Aimone Duce

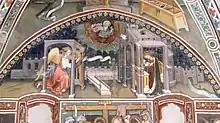
"Annunciazione", circa 1430

Aimone Duce (also called Aimo Dux and Dux Aymo) was an Italian painter active at the court of Savoy-Acaia. He was a native of Pavia, in Lombardy. Although few of Aimone's works survive, and records of his life and art are scant, he is much studied in Piedmont art history. A late gothic painter, his works are considered to be of high quality by Piedmont art scholars, showing the influence of his Lombardian origins and probable training. Aimone was a contemporary of Giacomo Jaquerio and they had the patronage of the lords of Savoy in common.